Havana Plan Piloto

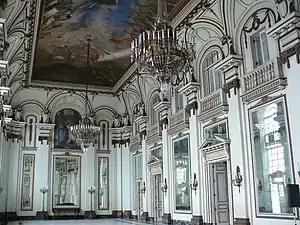
Batista was presented with the Plan Piloto in the "Salon de Espejos" a few months before his downfall.

The Athens Charter became a new administration for urban areas defining the city as composed of four functions—residential, entertainment, labor, and transportation—each function was assigned its own sector and a prescribed architectural solution. The Athens Charter emphasized the interrelation between the city and its political, economic, social, and physical structures. Regarding housing, for instance, architects and planners observed that populations were compressed into unsuitable areas in the cities and required planned residential sectors oriented towards nature. In addition, the charter situated the city to the greater region, to economic demands, and to political and social requirements.